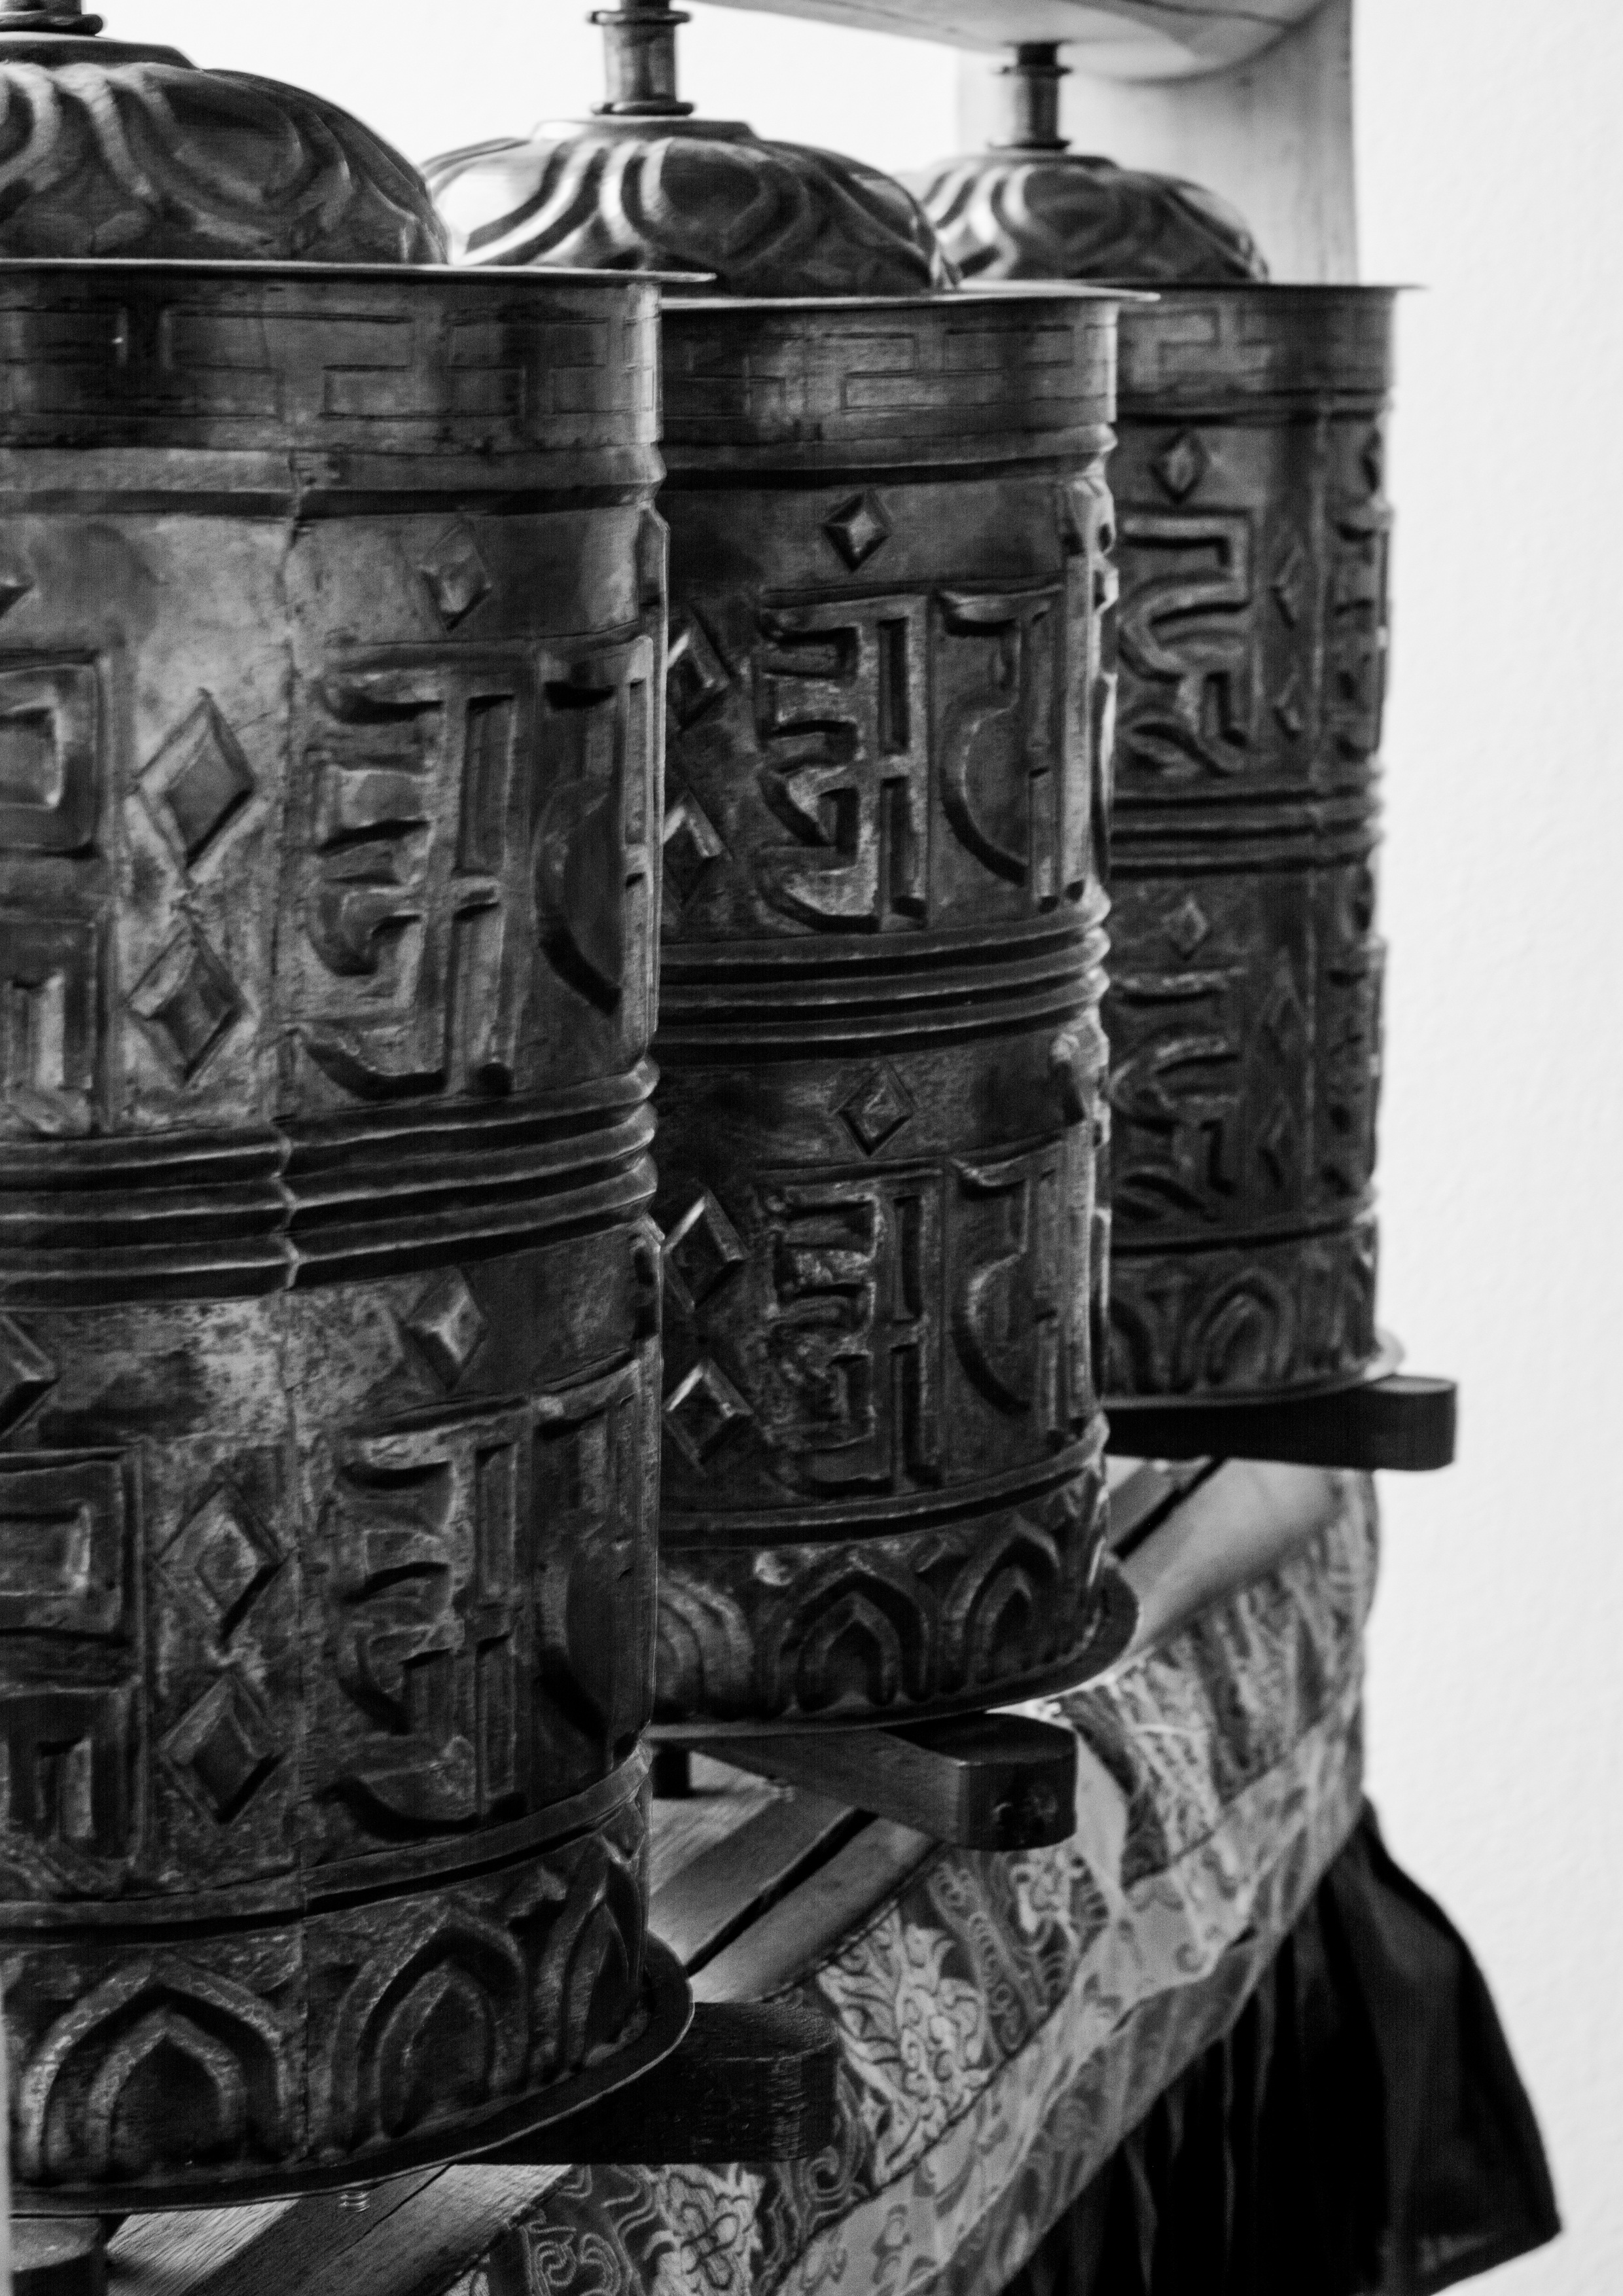
black and white, bell, column, monochrome, tibet, sculpture, iron, india, monochrome photography, man made object